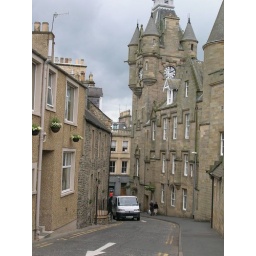
Rory's home town in the Scottish Borders - this is a side street with the tower of the town hall in view.